Antony and Cleopatra

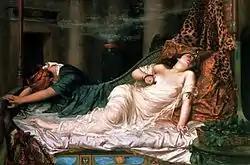
"The Death of Cleopatra" by (1892)

Since Egypt has been defeated, the captive Cleopatra is placed under a guard of Roman soldiers. She tries to take her own life with a dagger, but Proculeius disarms her. Octavius arrives, assuring her she will be treated with honour and dignity. But Dolabella secretly warns her that Octavius intends to parade her at his Roman triumph. Cleopatra bitterly envisions the endless humiliations awaiting her for the rest of her life as a Roman conquest.